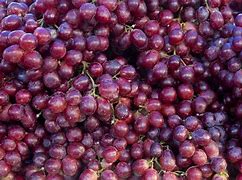
Label: Grapes